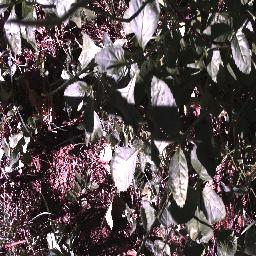
Label: snake_weed